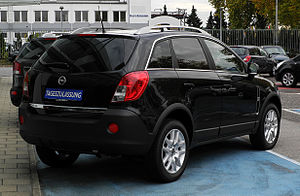
Opel Antara
Bagfra
Opel Antara er en kun begrænset terrænegnet SUV, som kom på markedet i september 2006. Bilen bygges sammen med den næsten identiske Chevrolet Captiva hos GM Korea i Sydkorea og siden slutningen af 2008 også i Schuschary, en forstad til Sankt Petersborg i Rusland.